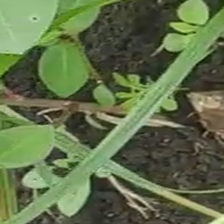
Weed species: Moti_dudhi(Euphorbia_geneculata_L)